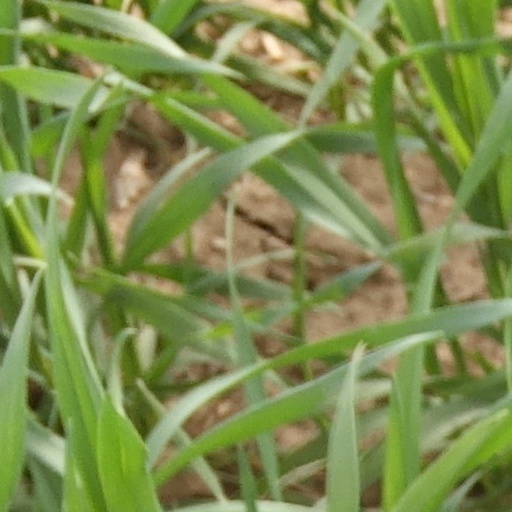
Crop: wheat